Dead Before Dawn

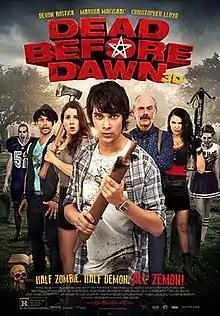
Film poster

Dead Before Dawn (also known as Dead Before Dawn 3D) is a 2012 Canadian adventure-horror comedy directed by April Mullen, written by Tim Doiron, and starring Devon Bostick, Martha MacIsaac, and Christopher Lloyd. It introduces "zemons", a combination of zombie and demon. It is Canada's first stereoscopic live-action 3D feature film, and Mullen is the first woman to direct a live-action, fully stereoscopic 3D feature film.